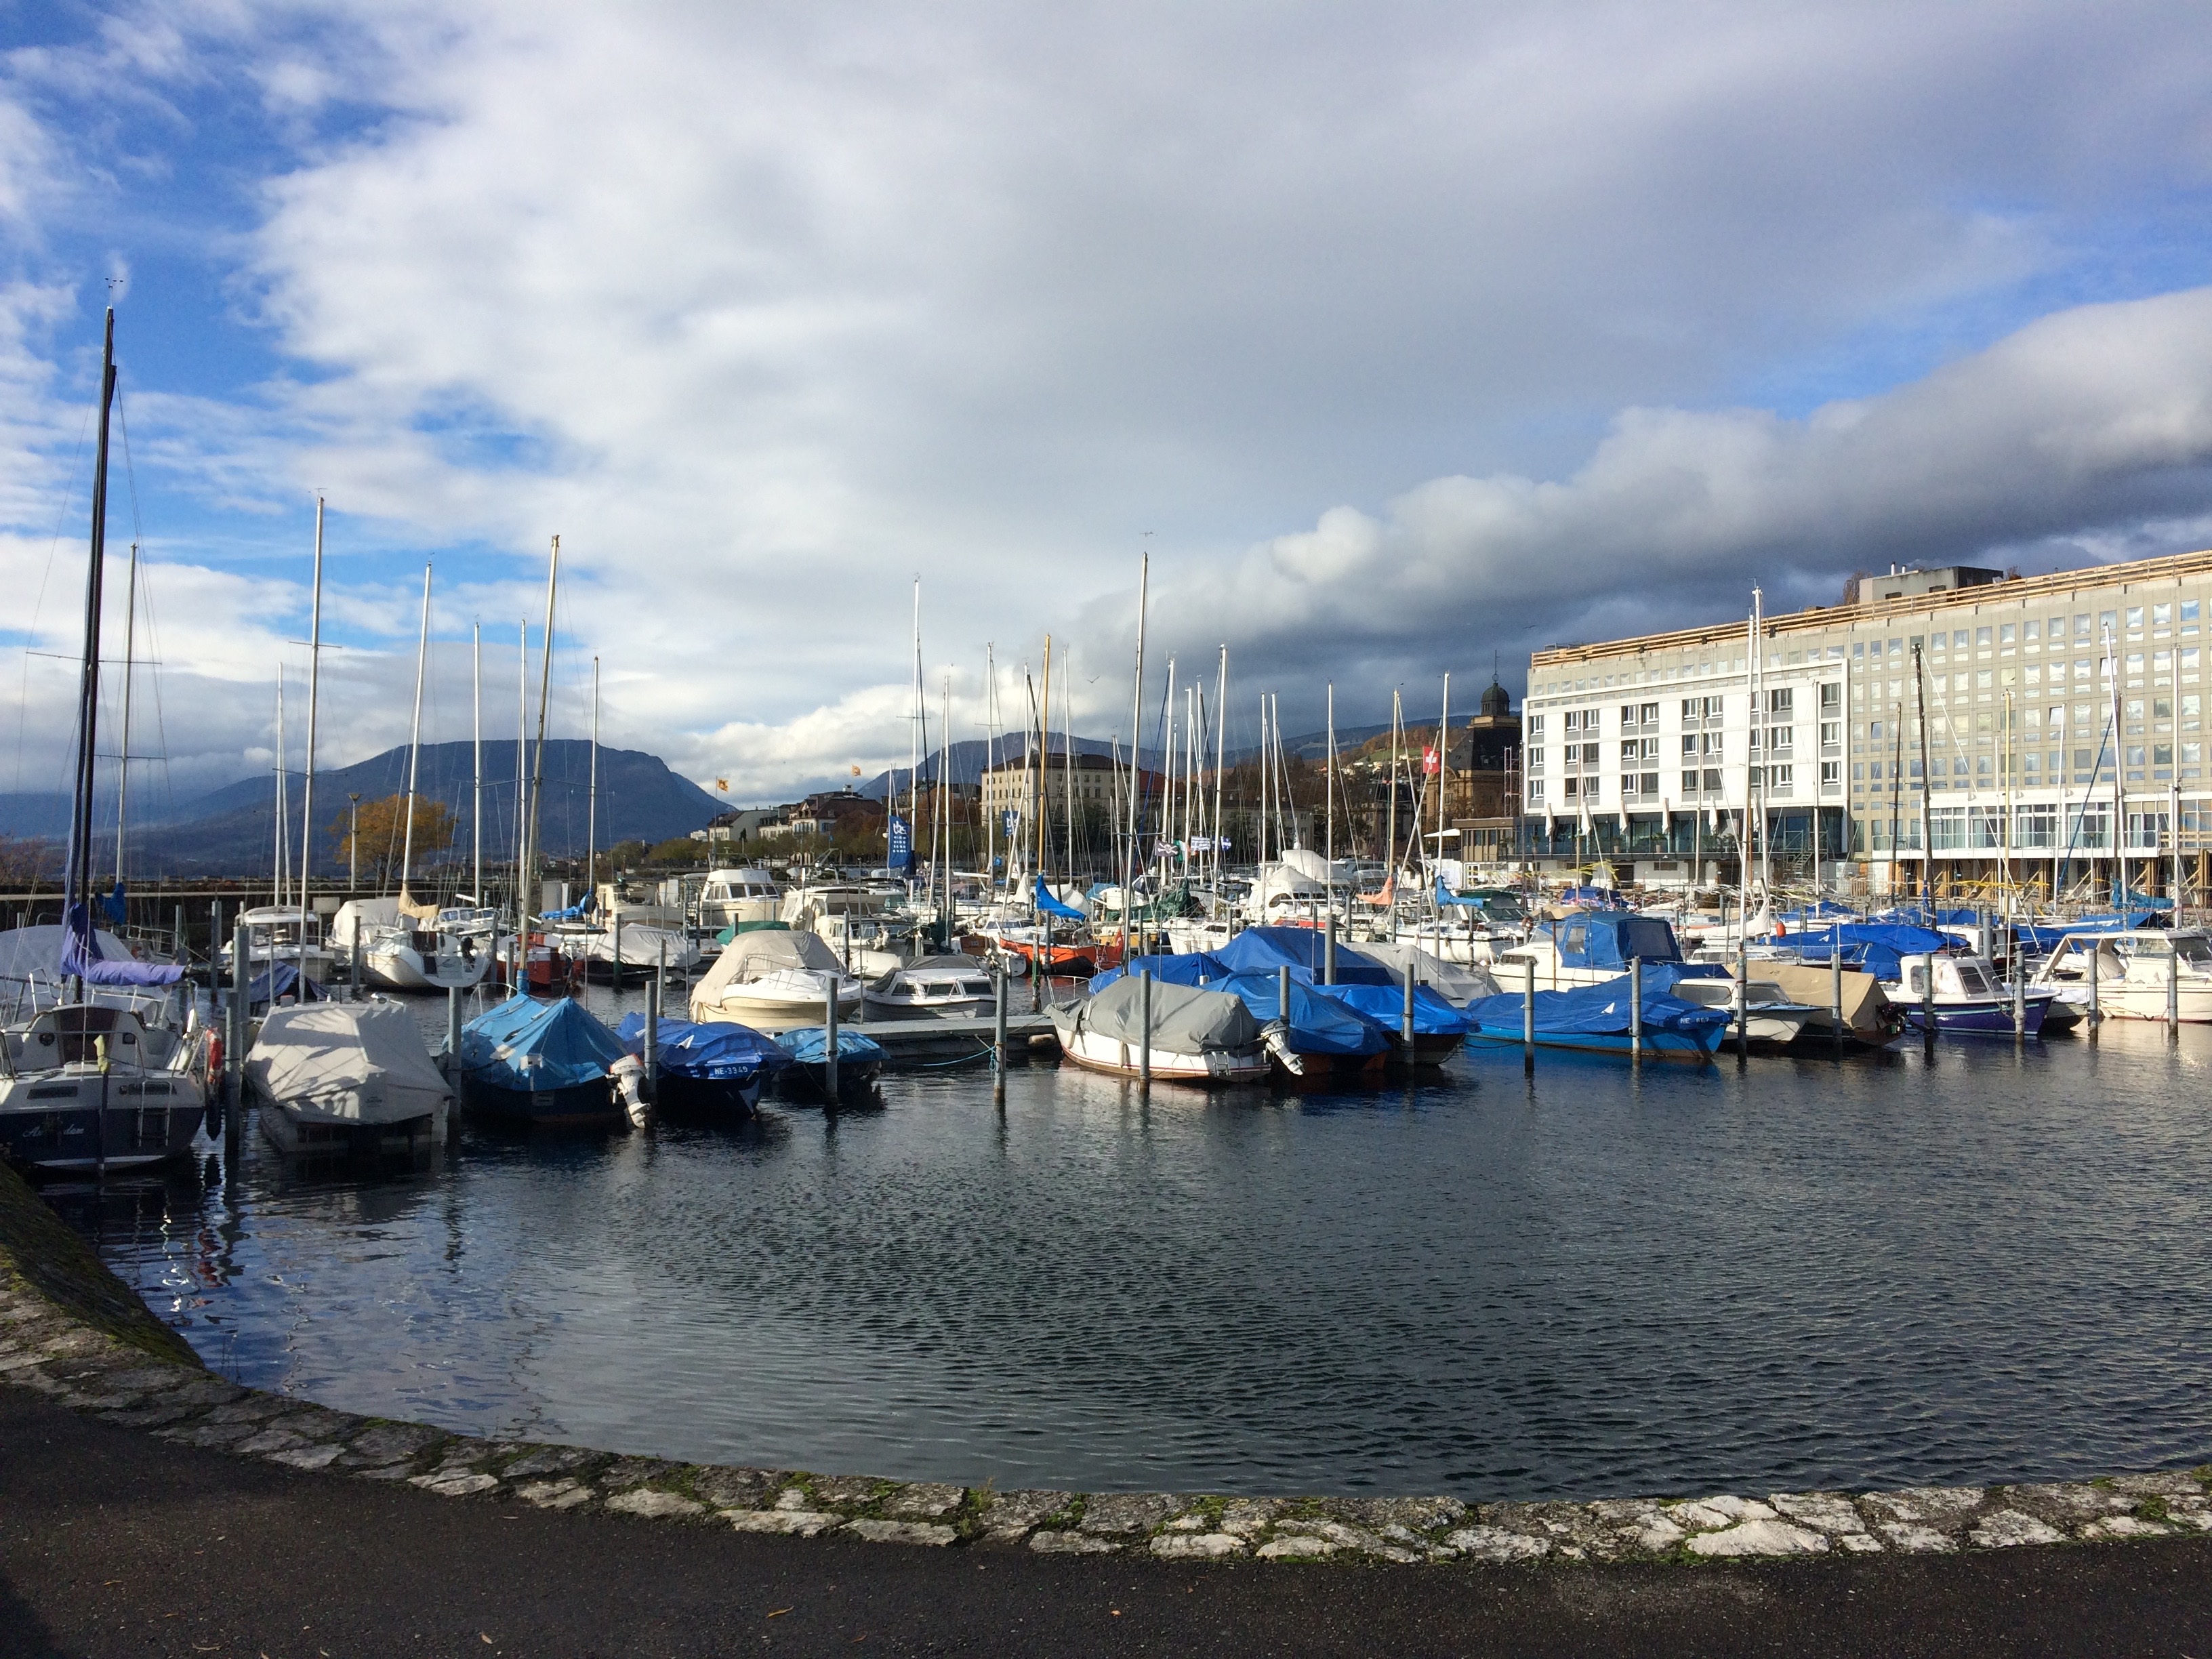
sea, coast, water, outdoor, mountain, dock, boat, lake, cityscape, travel, europe, reflection, vehicle, yacht, scenery, bay, harbor, marina, port, waterway, body of water, alps, infrastructure, boats, swiss, switzerland, european, watercraft, destination